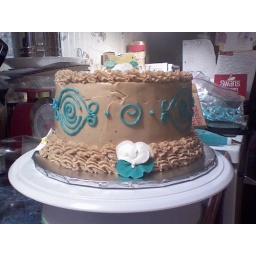
8x3 in 2 layer mocha chiffon cake with mocha butter icing, royal icing flowers and color flow bird